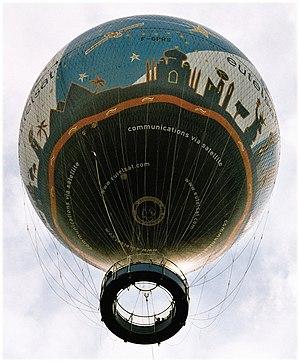
Une photo du ballon captif du parc André-Citroën, dans le 15e arrondissement de Paris.